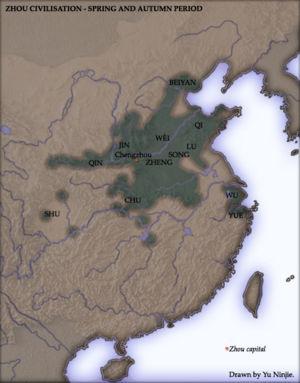
La période des Printemps et Automnes ou période Chunqiu désigne, dans l'histoire de Chine, la première partie de la dynastie des Zhou orientaux, c'est-à-dire une période allant d'environ 771 à 481/453 av. J.-C. Elle tire son nom des Annales des Printemps et Automnes, une chronique des événements survenus entre 722 et 481 av. J.-C. issue des scribes de l'État de Lu mais concernant aussi les autres États.
L'histoire de la Chine commence avec l'apparition de l'écriture, vers 1 500 avant l’ère commune, peu après l'émergence des premières cités. Les écrits sont d'abord rares et ne se répandent qu'au cours du Iᵉʳ millénaire av. J.-C. La civilisation chinoise s'est développée au fil des siècles, en passant progressivement de rites ancestraux de type chamanique au taoïsme et au bouddhisme, tout en intégrant la philosophie confucéenne. L'écriture chinoise non phonétique, partagée par des langues diverses qui utilisent les mêmes signes en les prononçant différemment, a permis de créer une intercompréhension écrite entre locuteurs instruits parlant différentes langues. Lorsque la Chine fut conquise à plusieurs reprises par des tribus nomades venues du Nord ou de l'Ouest, comme les Mongols au XIIIᵉ siècle, les envahisseurs adoptèrent les coutumes chinoises et utilisèrent le système administratif en place pour gouverner à leur profit l'empire de Chine.
722-481 av. J.-C. : en Chine, période des Hégémons ou « Printemps et Automnes ». Cent dix États Zhou sur 170 seront peu à peu absorbés par leurs voisins jusqu’à ce qu’il ne reste que sept grandes entités et quelques petits royaumes.